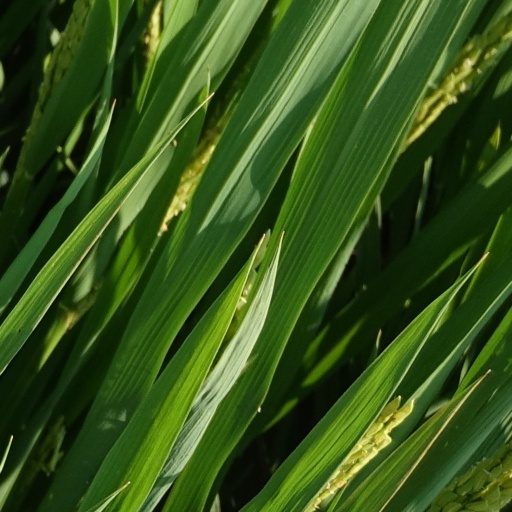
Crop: rice